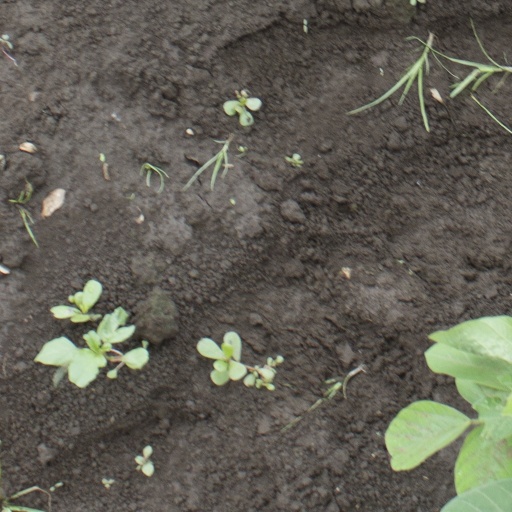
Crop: soybean